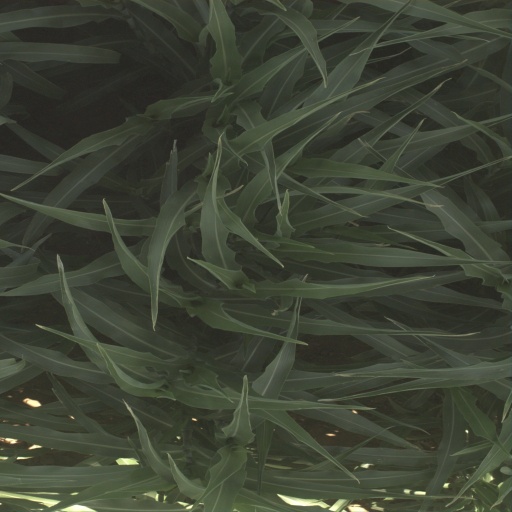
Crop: sorghum